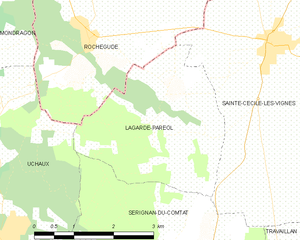
Carte des communes françaises Lagarde-Paréol